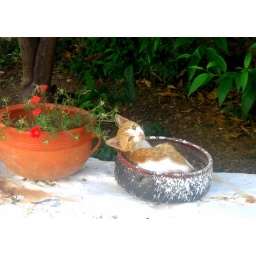
kitten in a cooking pot